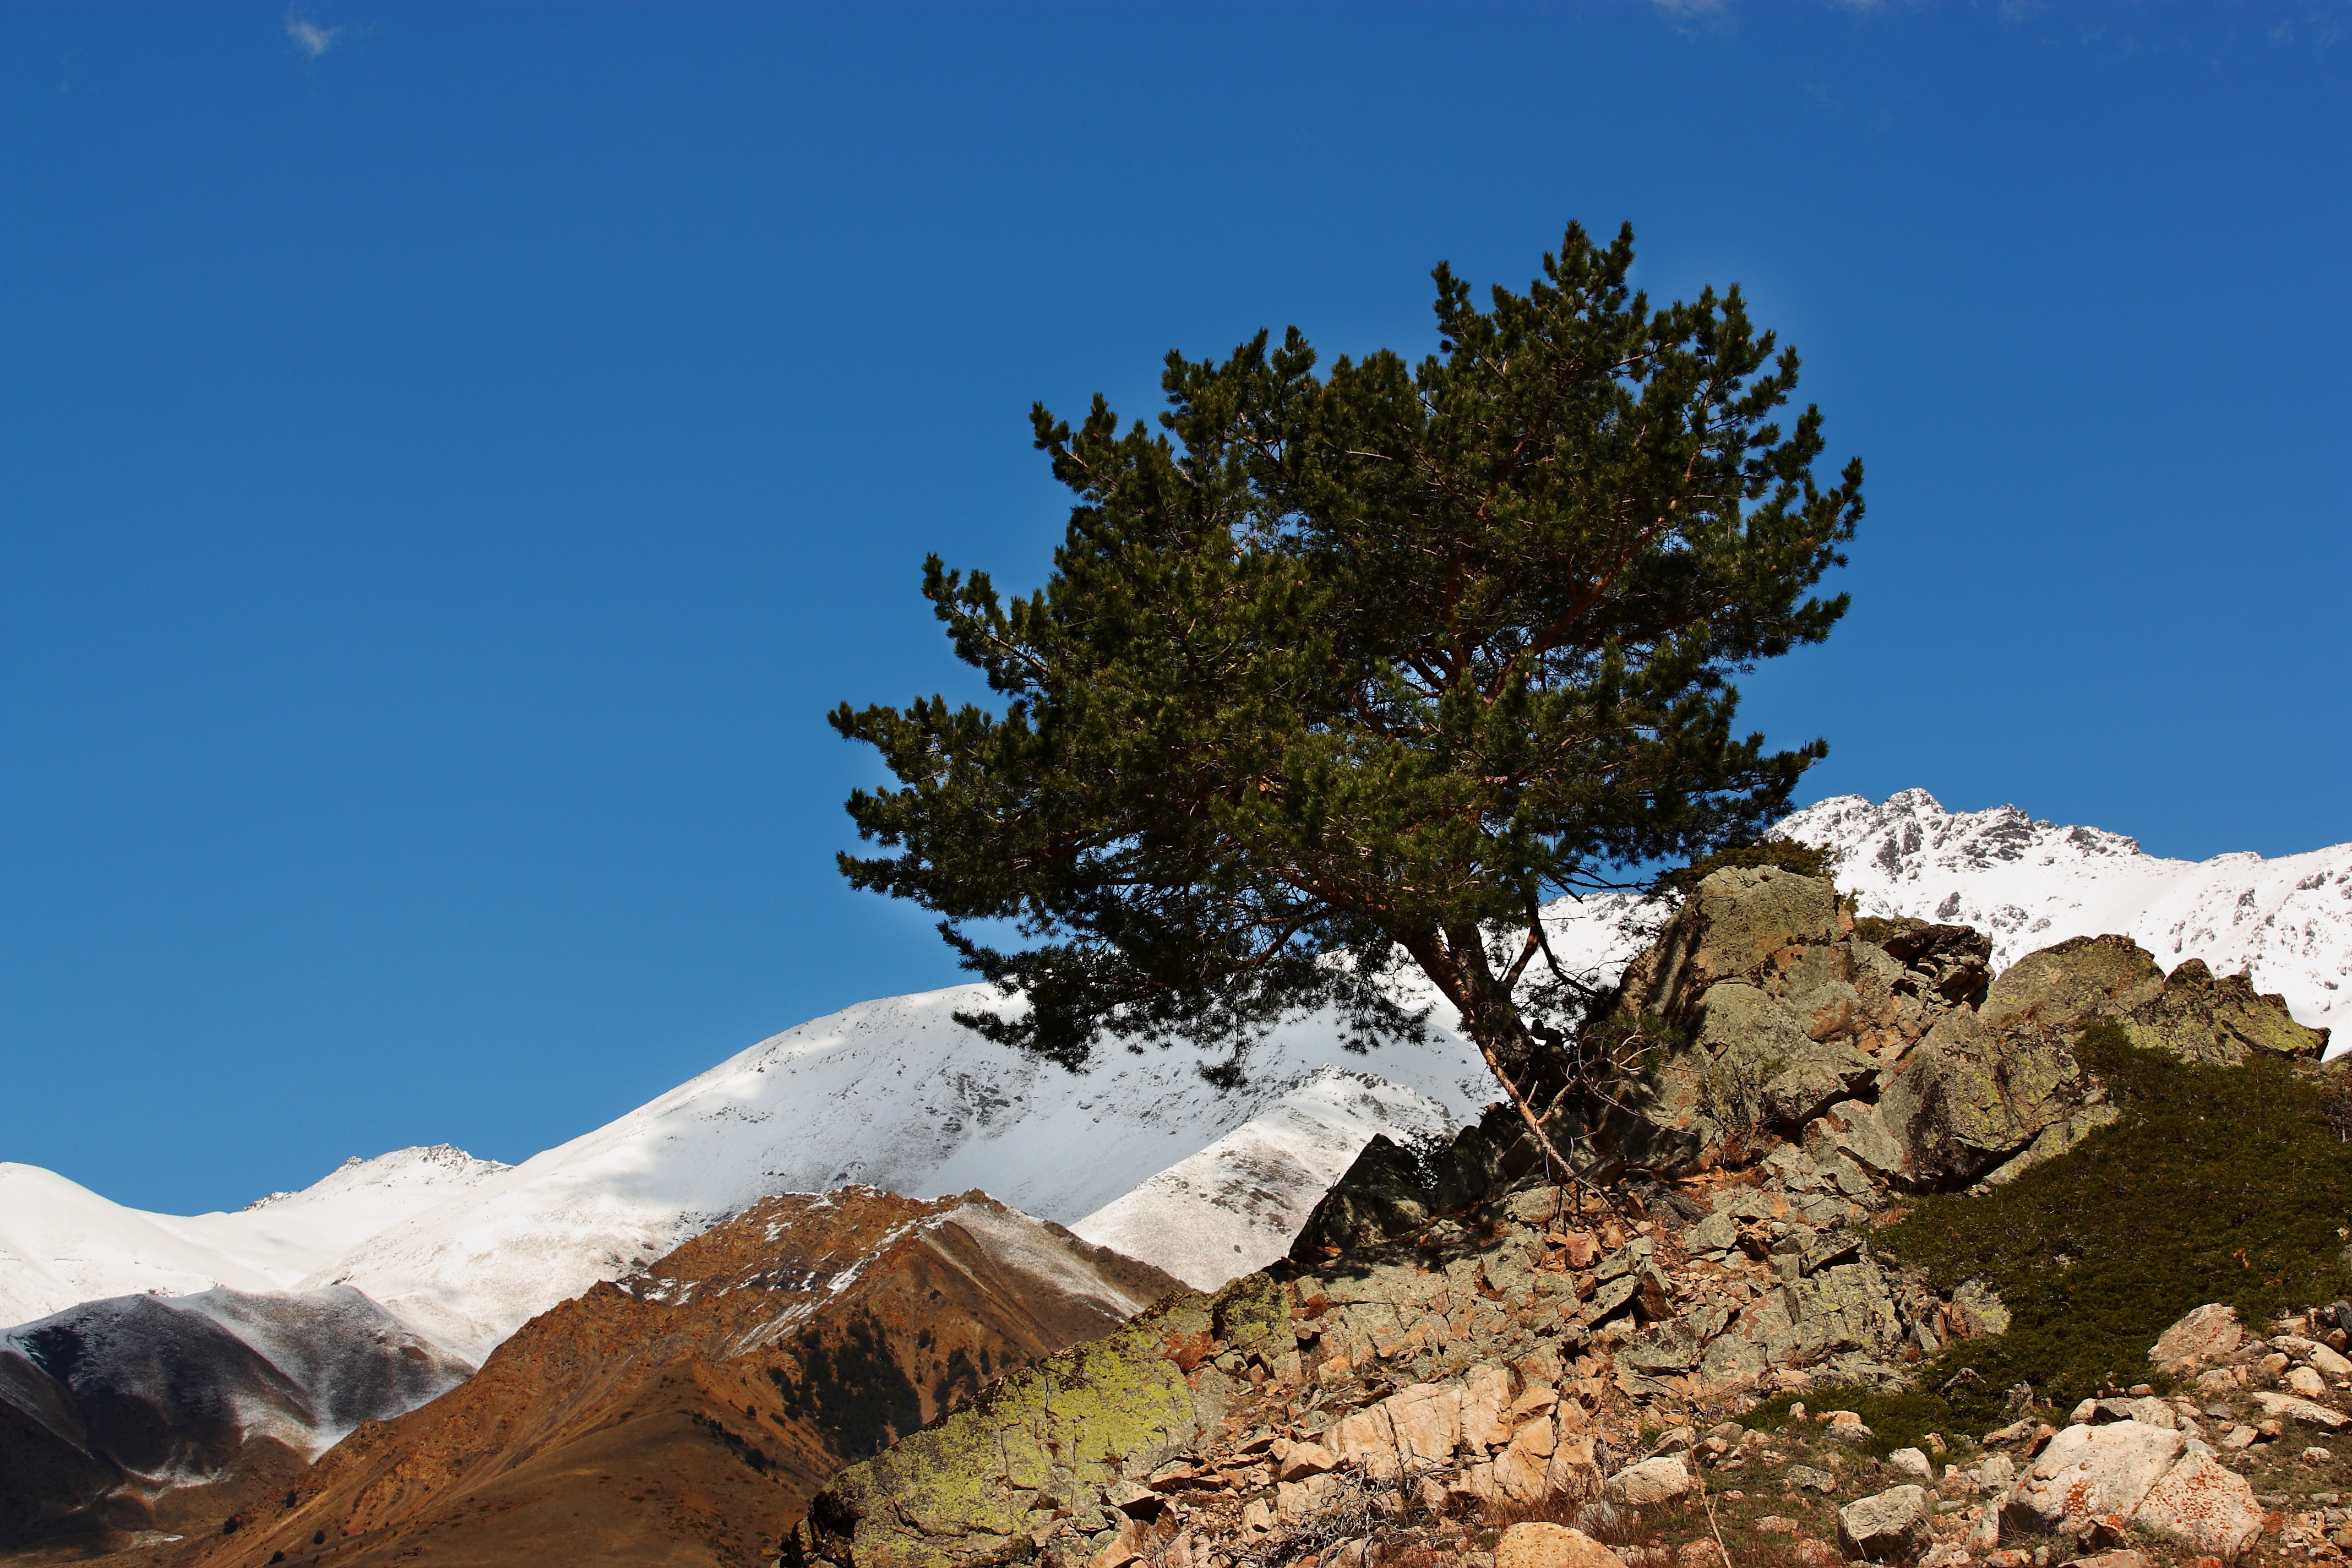
landscape, tree, nature, wilderness, mountain, snow, sky, adventure, mountain range, travel, ridge, summit, blue sky, rocks, stones, mountains, alps, plateau, ecosystem, landform, mountain pass, elbrus, geographical feature, woody plant, mountainous landforms